The eclipse of Darwinism

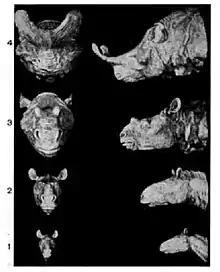
Henry Fairfield Osborn's 1918 book "Origin and Evolution of Life" claimed the evolution of Titanothere horns was an example of an orthogenetic trend in evolution.

Orthogenesis was the theory that life has an innate tendency to change, in a unilinear fashion in a particular direction. The term was popularized by Theodor Eimer, a German zoologist, in his 1898 book "On Orthogenesis: And the Impotence of Natural Selection in Species Formation". He had studied the coloration of butterflies, and believed he had discovered non-adaptive features which could not be explained by natural selection. Eimer also believed in Lamarckian inheritance of acquired characteristics, but he felt that internal laws of growth determined which characteristics would be acquired and guided the long term direction of evolution down certain paths.